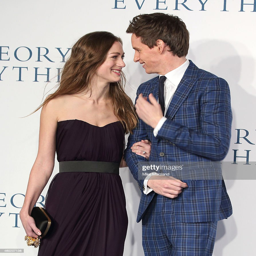
publicist and actor attend the premiere .